Frederick W. Schumacher mansion

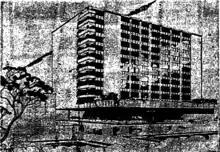
Proposed hotel for the site, 1961

By 1961, the decision was made to demolish the mansion. The owner's reasoning is unknown to modern historians, as there is no evidence an heir requested the building's demolition, nor was there a known pending project on the site. The demolition may have simply been a call by the bank in closing out Schumacher's estate to fund the charities as requested in his will. The house was demolished by the S.G. Loewendick & Sons company, noted for tearing down many other landmark buildings in Columbus. The firm began the process of taking down the house in April 9, 1961. The house was to be replaced with a luxury motor hotel: plans released on April 14, 1961 detailed a 12-story, 200-room luxury hotel, with the Skilken Co. as the designer and contractor for the project. On April 26, 1961, the City Planning Commission approved rezoning for the $3 million hotel. The plan was never realized, and thus the land remained empty until the 1980s, when a medical building was constructed on the site. Plans for the medical building were approved in April 1987. In the 2020s, the medical building was replaced with an apartment building named the Frisbie, after Mary Frisbie.